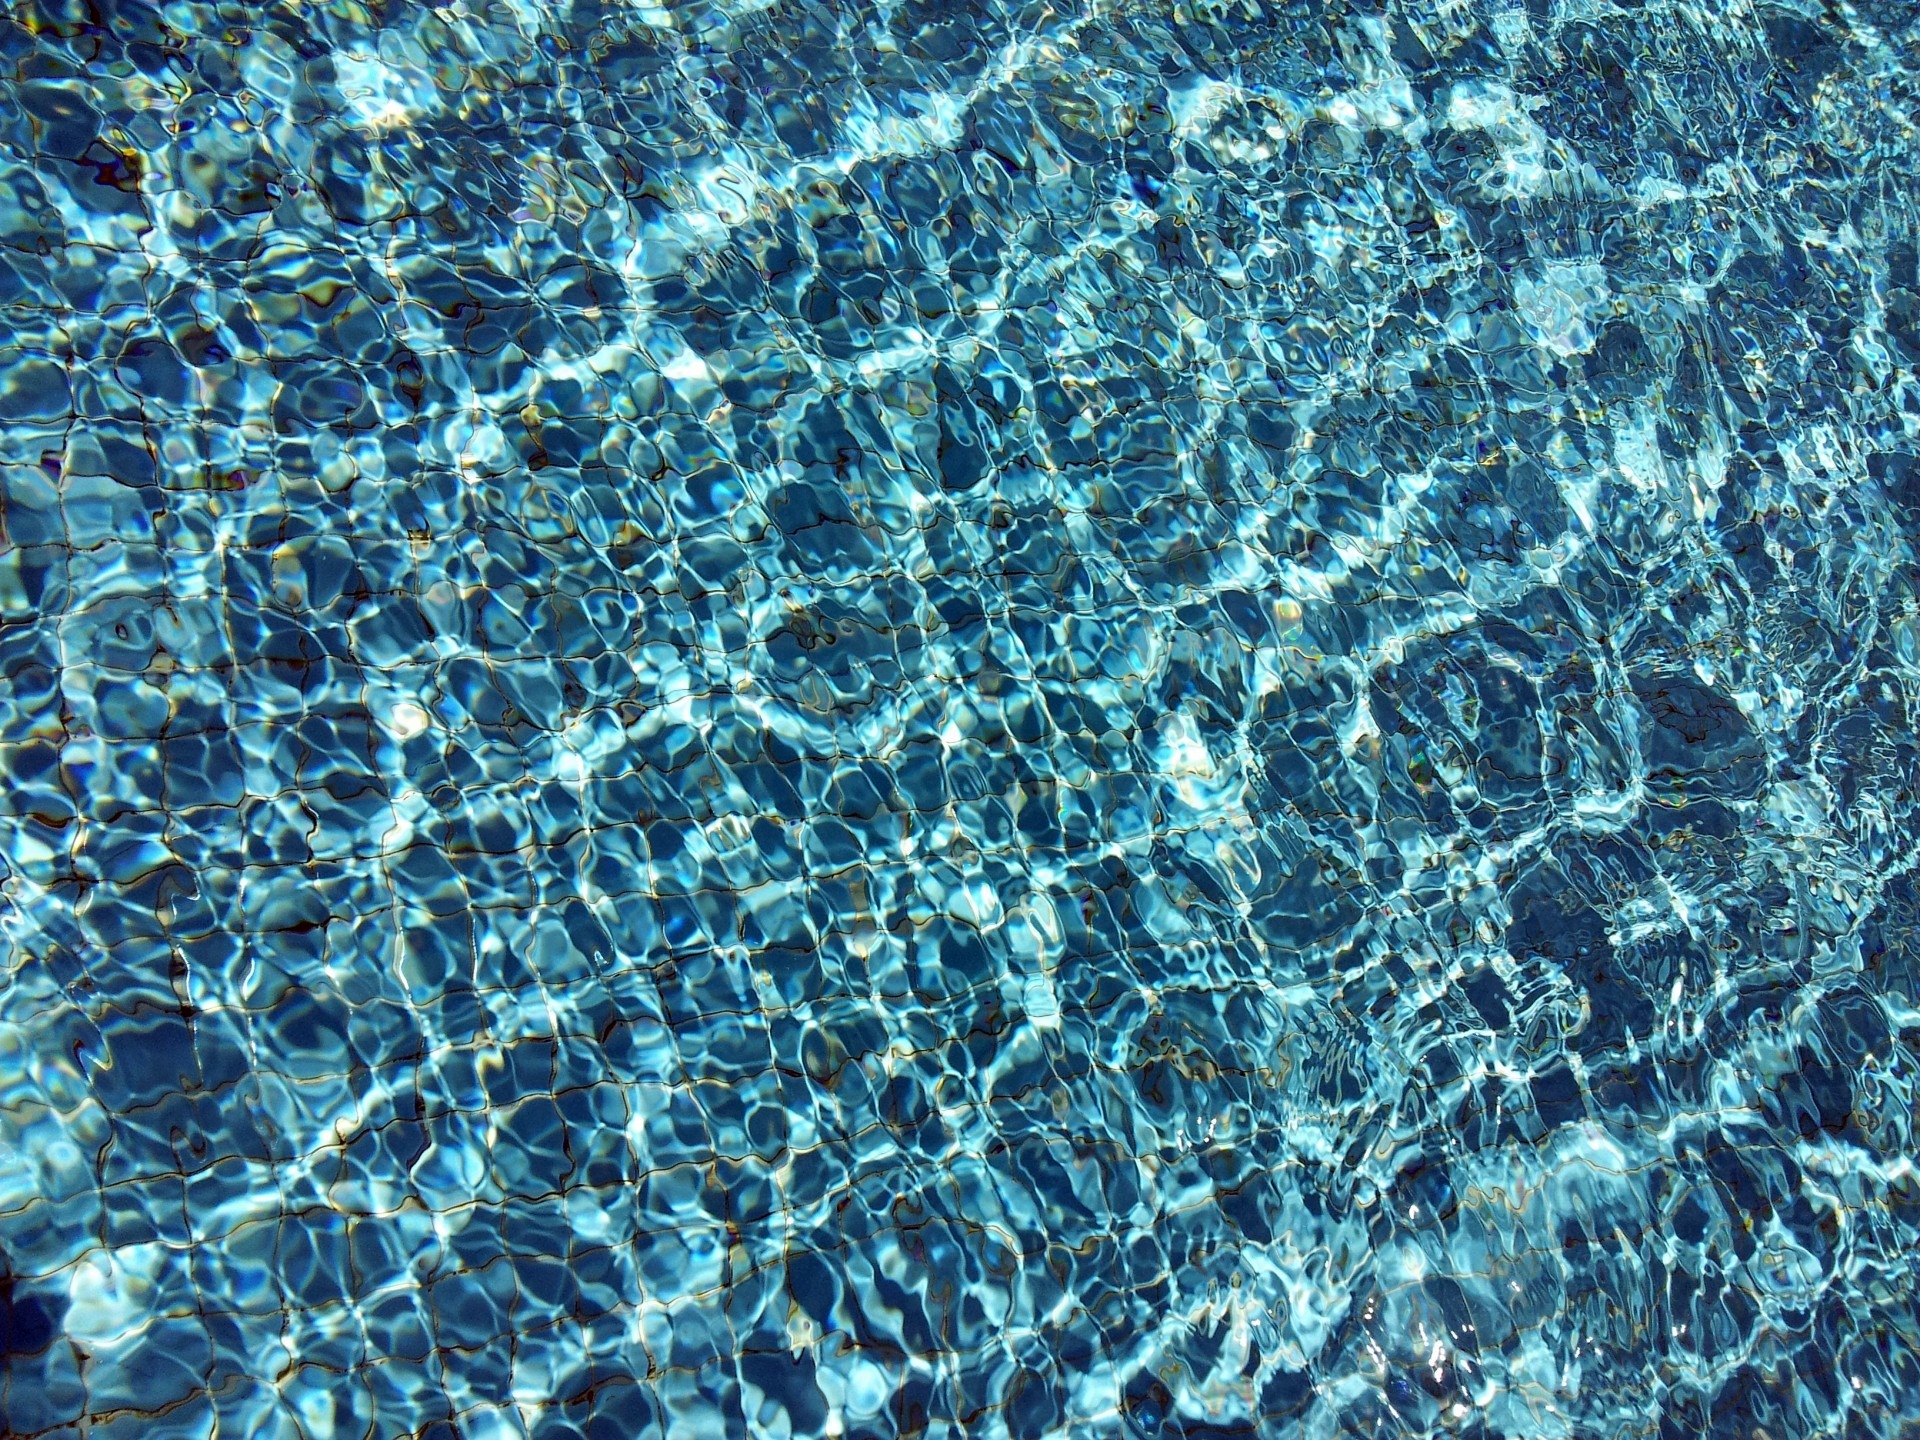
water, texture, wave, frost, wet, recreation, pool, swim, pattern, blue, coral, swimming, coral reef, outdoors, art